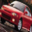
Label: automobile